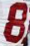
Number: 8